Germany men's national basketball team

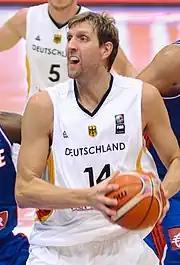
Dirk Nowitzki

After missing out on reaching the 2000 Olympics, Germany entered the EuroBasket 2001. First up for the team was Estonia, where Dirk Nowitzki poured in (33 points and 12 rebounds) to lead Germany to a 92–71 victory. Following the win, Germany won two out of their next three games to advance. In the quarter-finals against France, Nowitzki's 32 points helped the team into the semis against Turkey. There, Germany's run at the event would come to a close, after losing a tough battle to the hosts 78–79. With the bronze medal still attainable, even behind Nowitzki's tournament high (43 points and 15 rebounds), Germany was outlasted by the Pau Gasol led Spain 90–99.